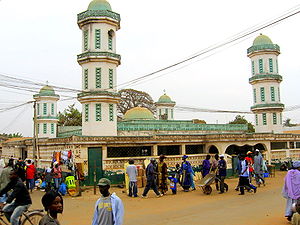
Gambia / Kultur / Religion
Moské i Serekunda
Gambia er en republik i Vestafrika. Landet er med cirka 10.000 kvadratkilometer landareal det mindste på det afrikanske fastland, og det har cirka 1,7 millioner indbyggere.Landet strækker sig fra sin atlanterhavskyst i vest cirka 290 kilometer østpå ind i landet langs begge af den 1.130 kilometer lange Gambiaflods breder. Af Gambias 820 kilometer landegrænse består de 80 kilometer af kyst ud til Atlanterhavet i vest og er ellers omkranset af landegrænse til Senegal mod nord, øst og syd. Landets hovedstad hedder Banjul og havde i 2003 34.828 indbyggere. Det lave indbyggertal i hovedstaden skyldes, at denne er beliggende på en ganske lille ø, der dog er forbundet med fastlandet via broer. På fastlandet nær hovedstaden bor der flere hundrede tusinde.